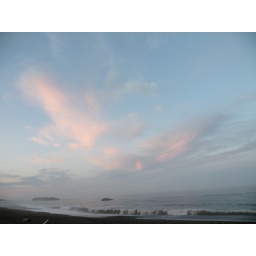
A great shot of the clouds in the sky as I left my camp site towards the hole in the wall.